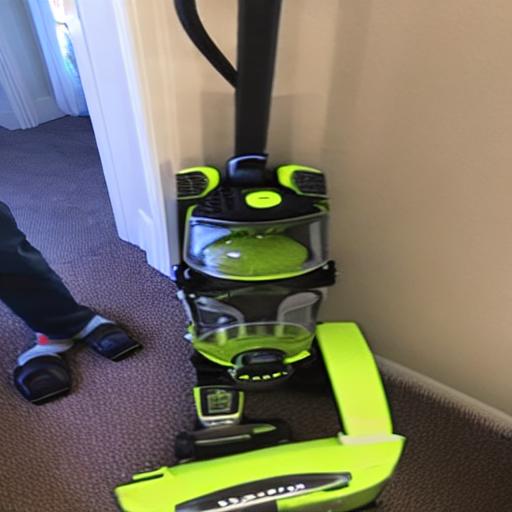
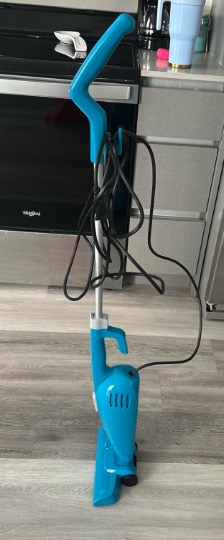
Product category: items_vacuum
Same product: no